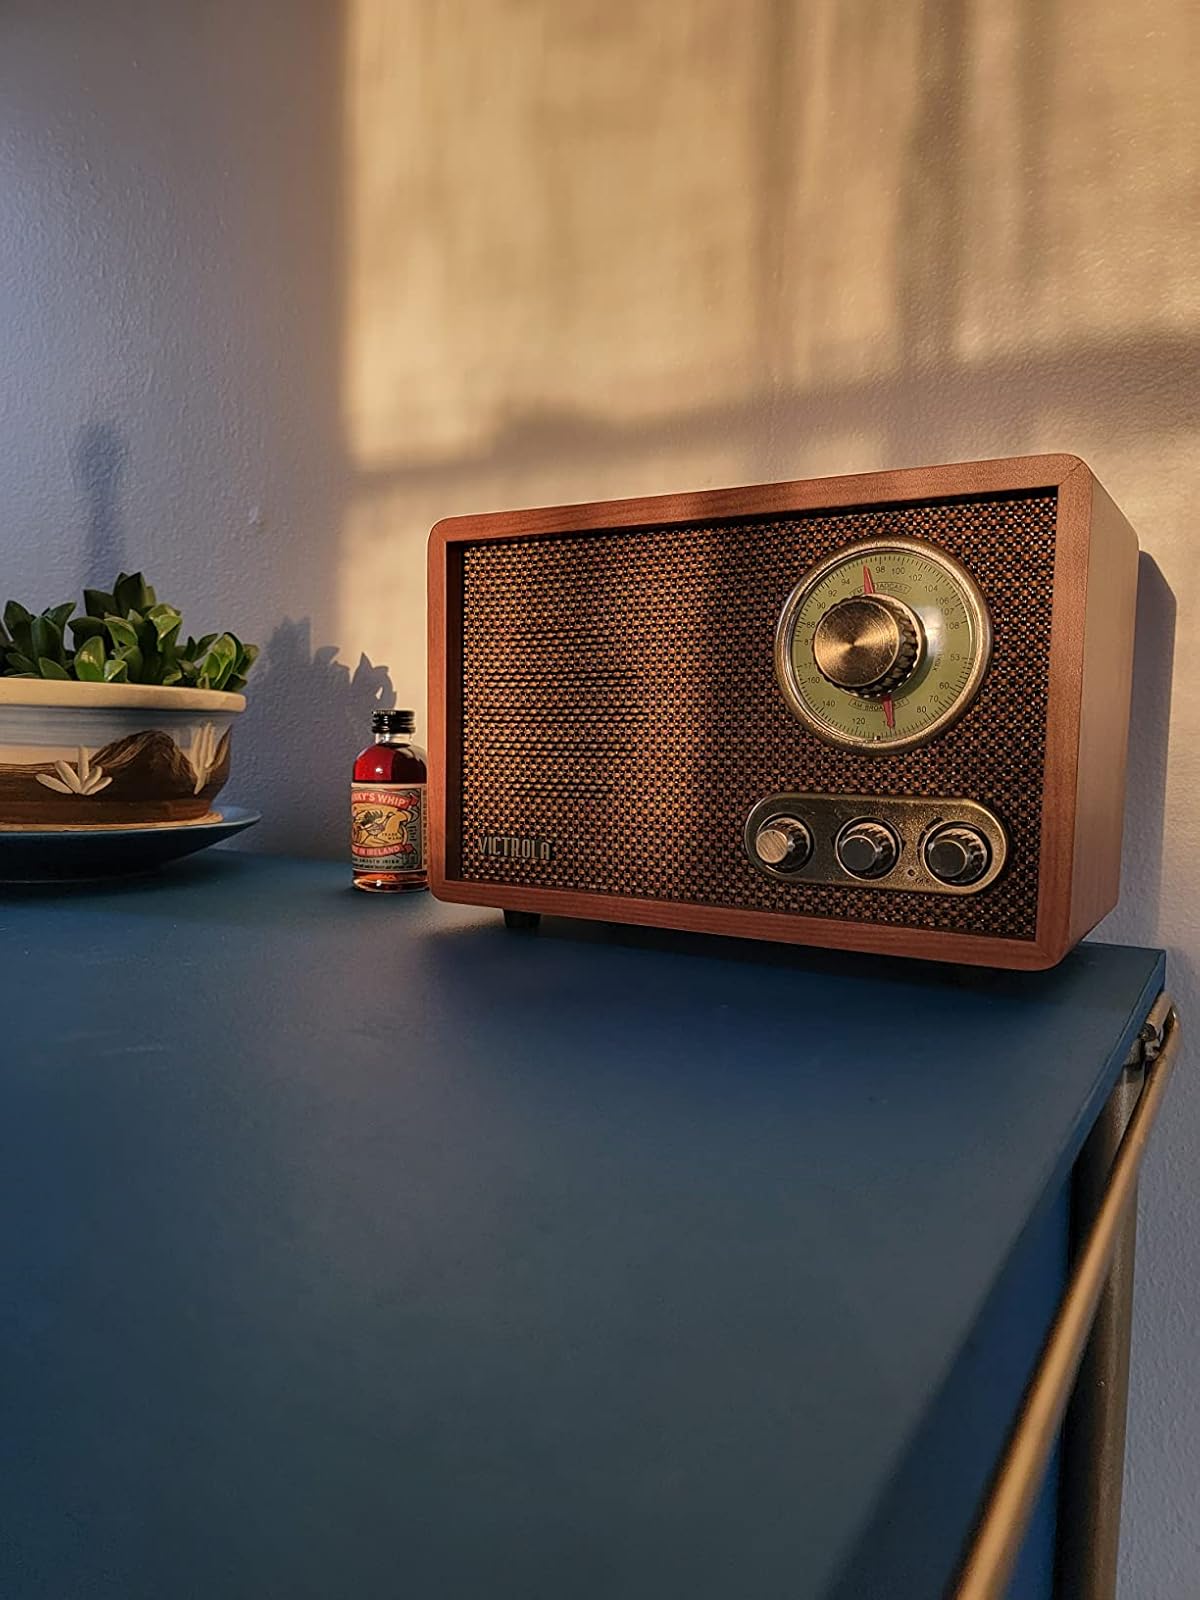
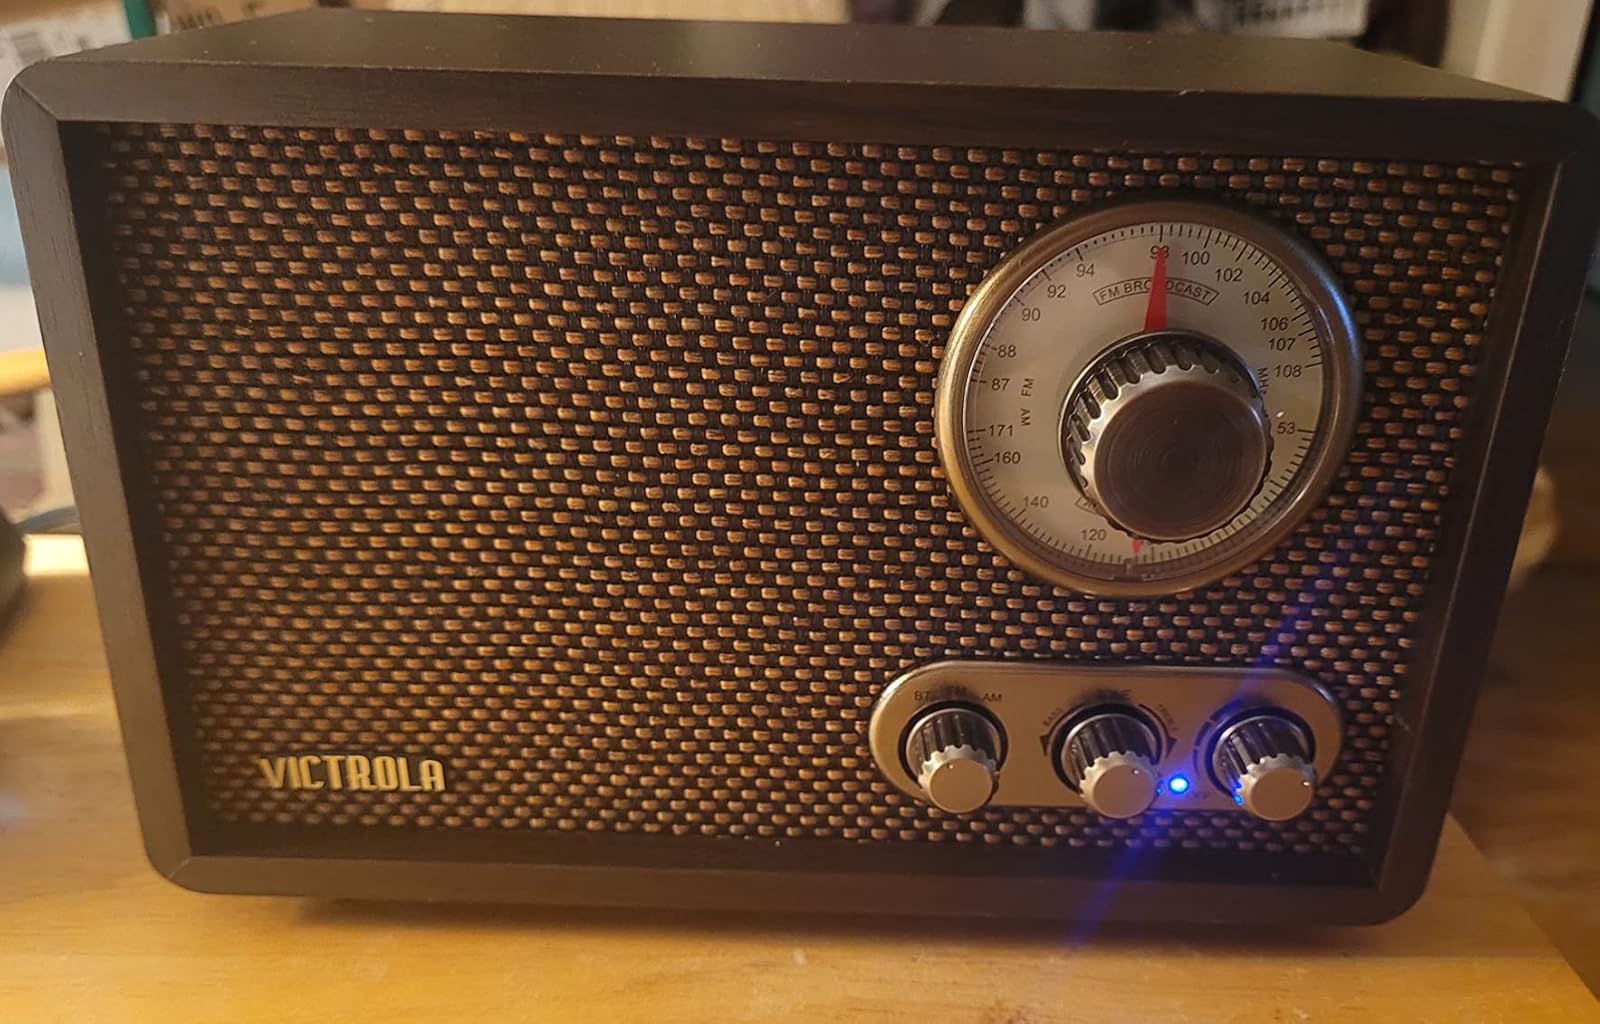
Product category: radio
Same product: no